Faxonius virilis

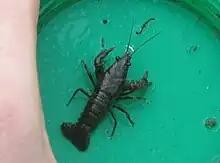
Juvenile's greenish colour will turn red on the carapace and blue on the claws with age

"Faxonius virilis" is found in southern Canada from Alberta to Quebec and in the northern United States, but has become an invasive species in parts of North America outside its native range, and was discovered in the United Kingdom in 2008. It is listed as a species of Least Concern on the IUCN Red List.